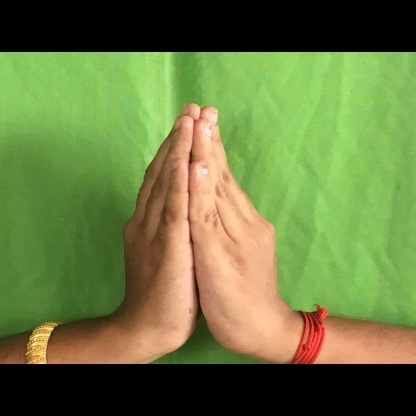
Mudra: Anjali